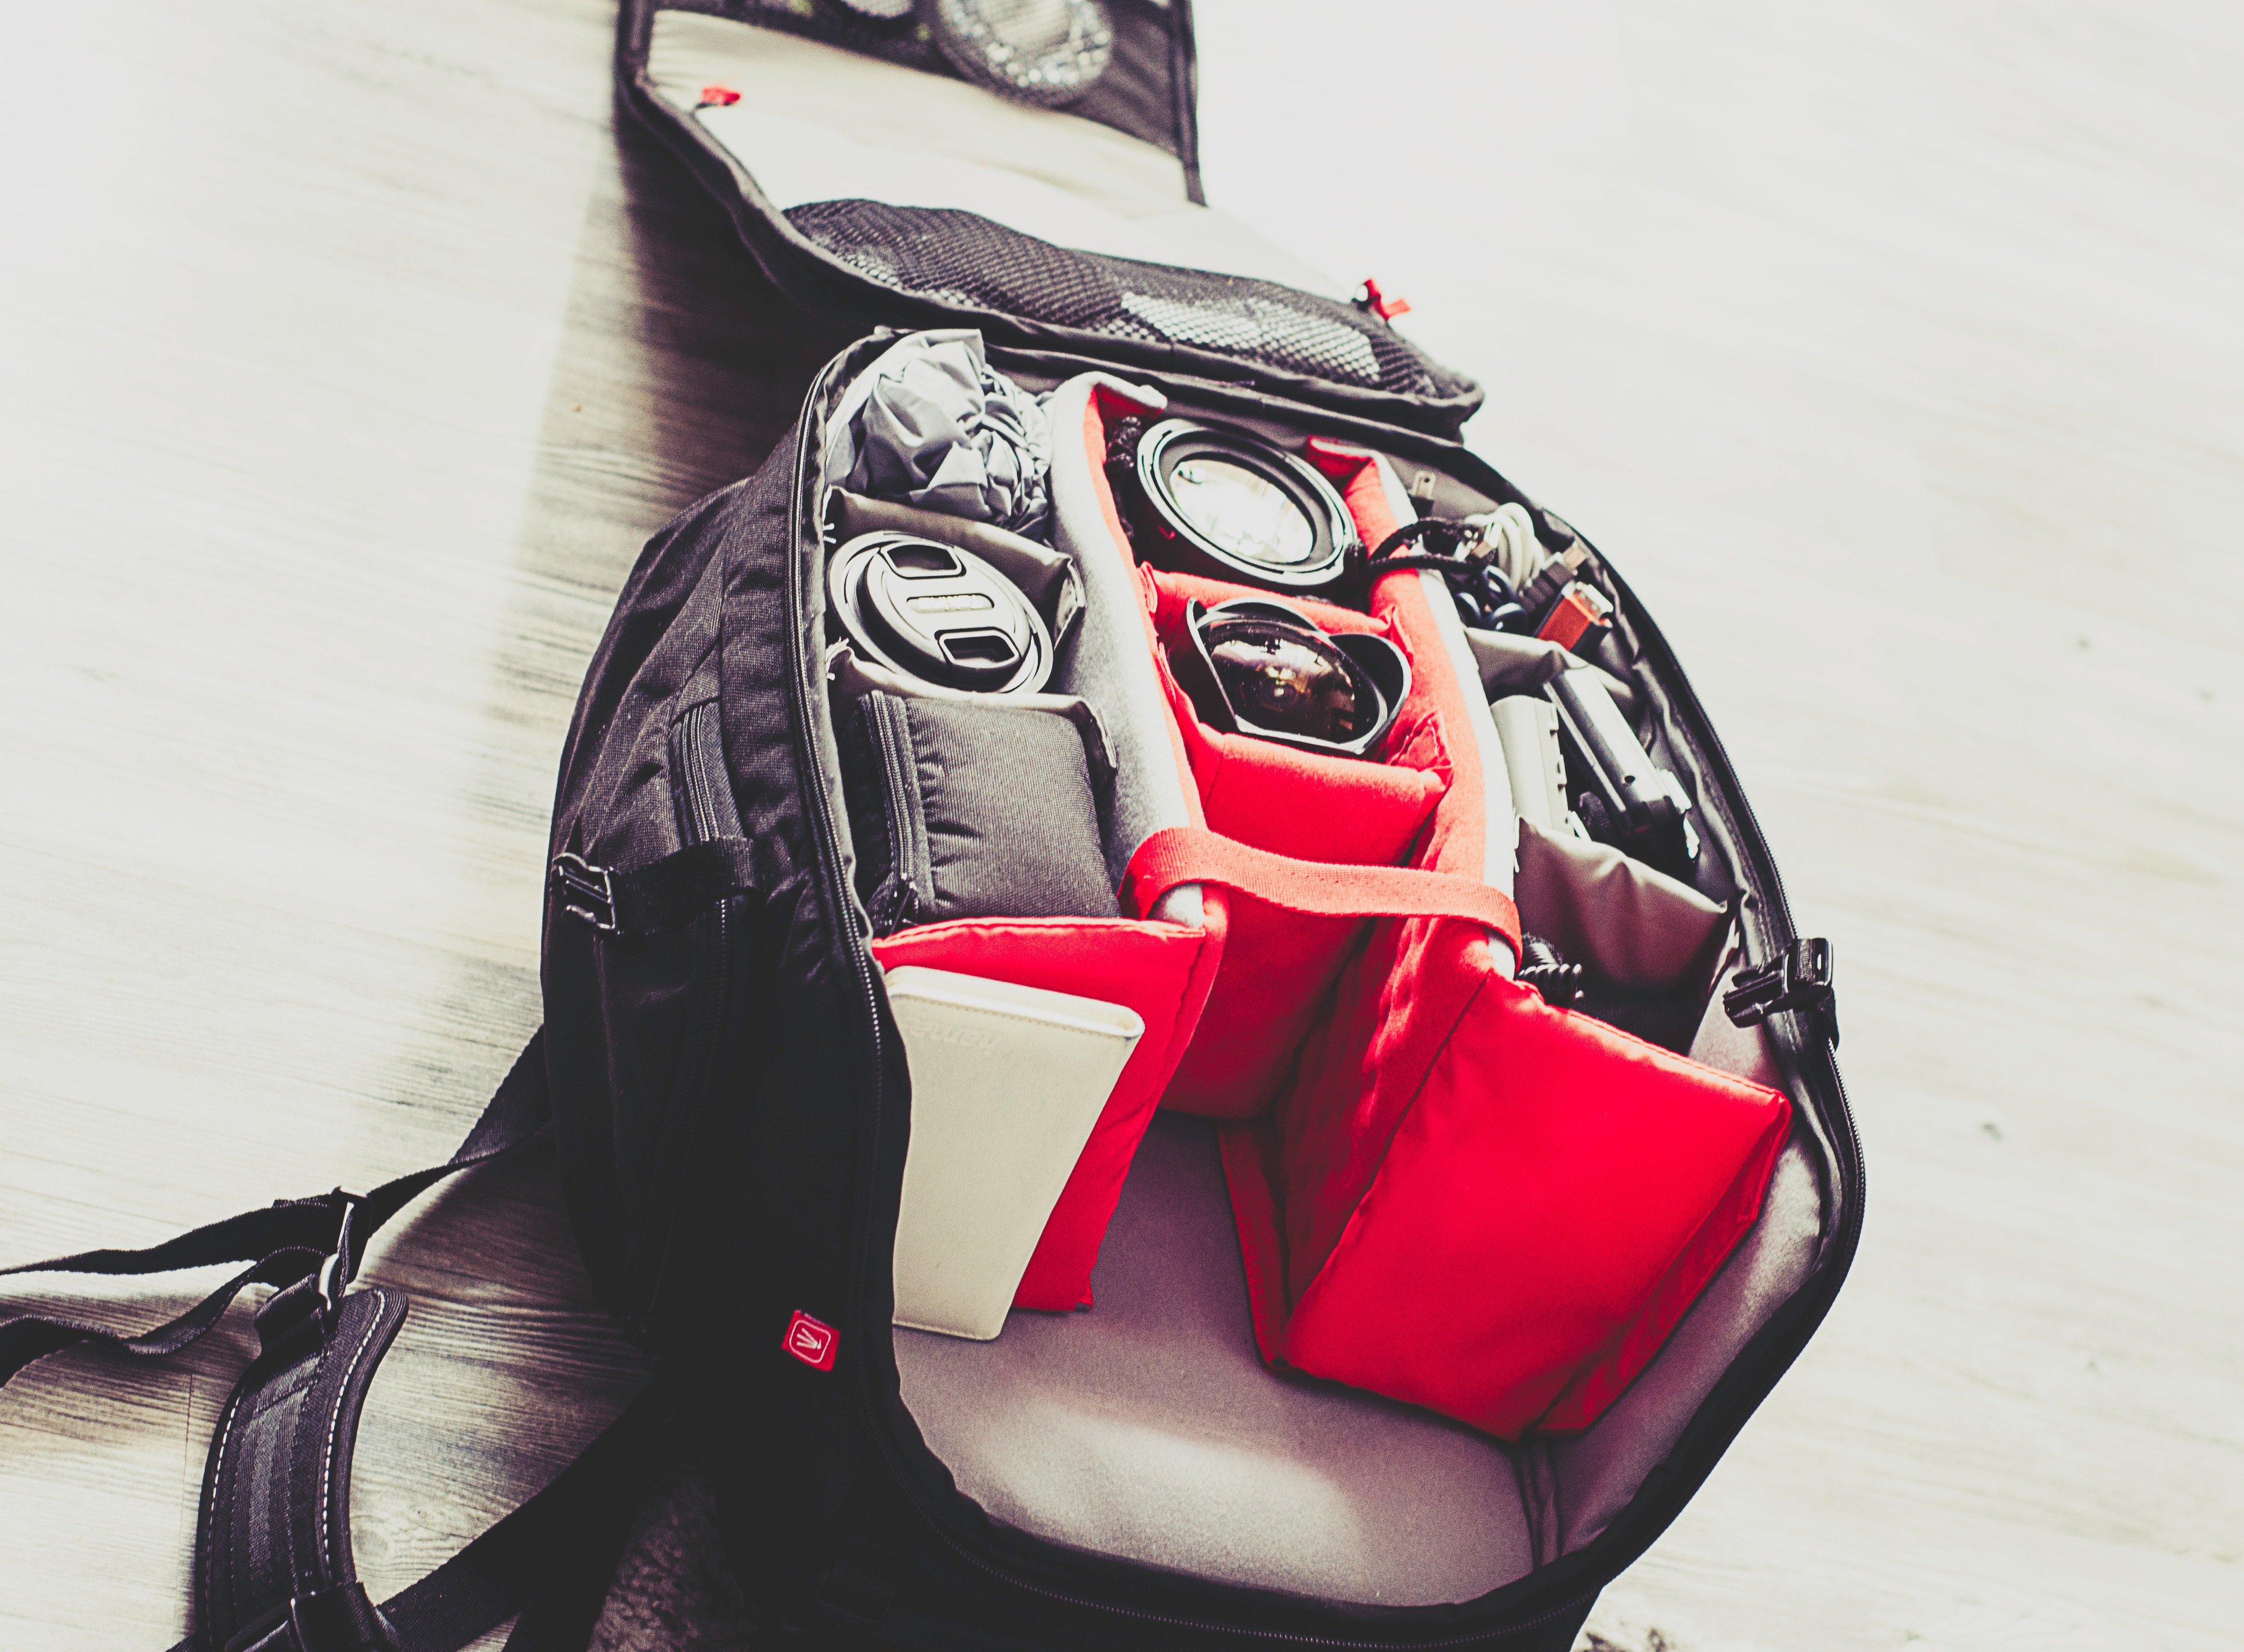
backpack, travel, red, equipment, gear, black, footwear, car seat